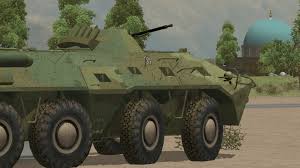
Label: BTR